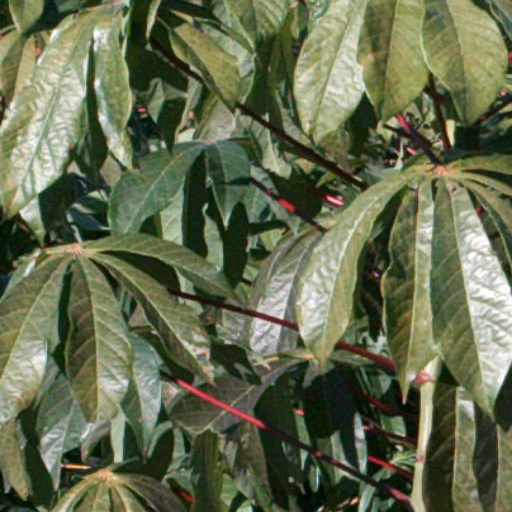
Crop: cassava